19th-century London

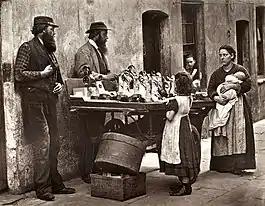
A small market stall in London, 1870s

With the eclipse of the sailing ship by the steamship in mid-century, tonnages grew larger and the shallow docks nearer the city were too small for mooring them. In response, new commercial docks were built beyond the Isle of Dogs: the Royal Victoria Dock (1855), the Millwall Dock (1868), the Royal Albert Dock (1880), and finally, the Port of Tilbury (1886), 26 miles east of London Bridge. The Victoria was unprecedented in size: 1.5 miles in total length, encompassing over 100 acres. Hydraulic locks and purpose-built railway connections to the national transport network made the Victoria as technologically advanced as it was large. It was a great commercial success, but within two decades it was becoming too shallow, and the lock entrance too narrow, for newer ships. The St. Katharine and London Dock Company built the Royal Albert Dock adjoining the Victoria; this new quay was 1.75 miles long, with 16,500 feet of deep water quayage. It was the largest dock in the world, the first to be electrically lit, featured hydraulically operated cranes, and like its sister the Victoria, was connected to the national railways. This feverish building obtained clear results: by 1880, the Port of London was receiving 8 million tons of goods a year, a 10-fold increase over the 800,000 being received in 1800.